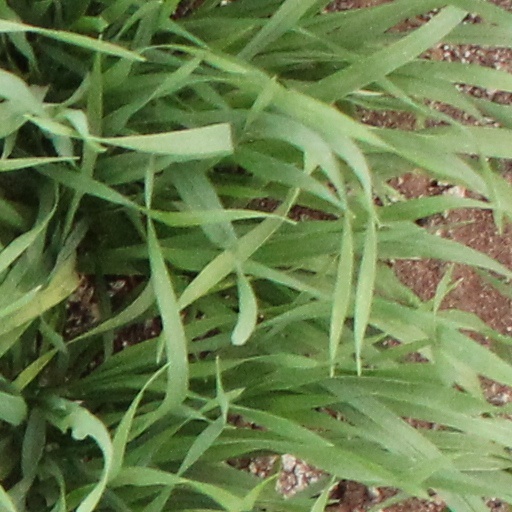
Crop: wheat